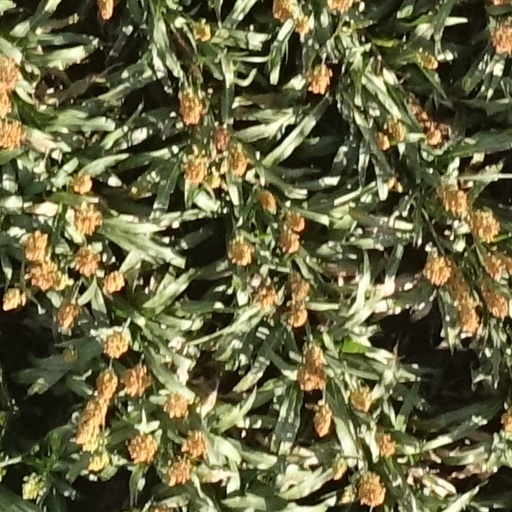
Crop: sorghum